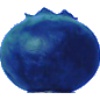
Label: Huckleberry 1